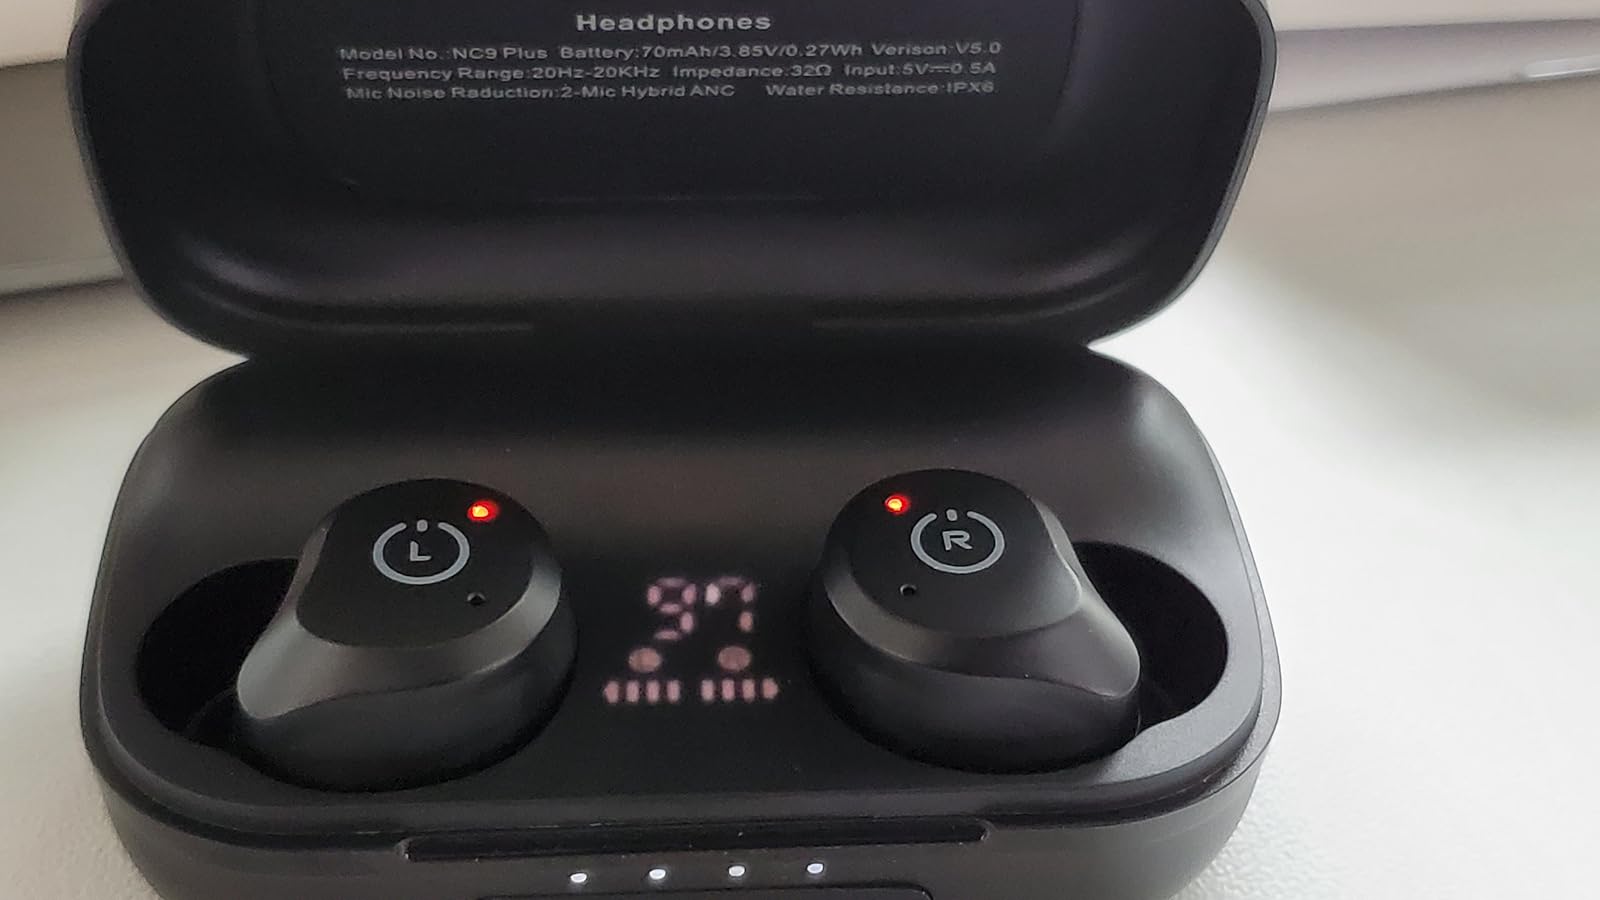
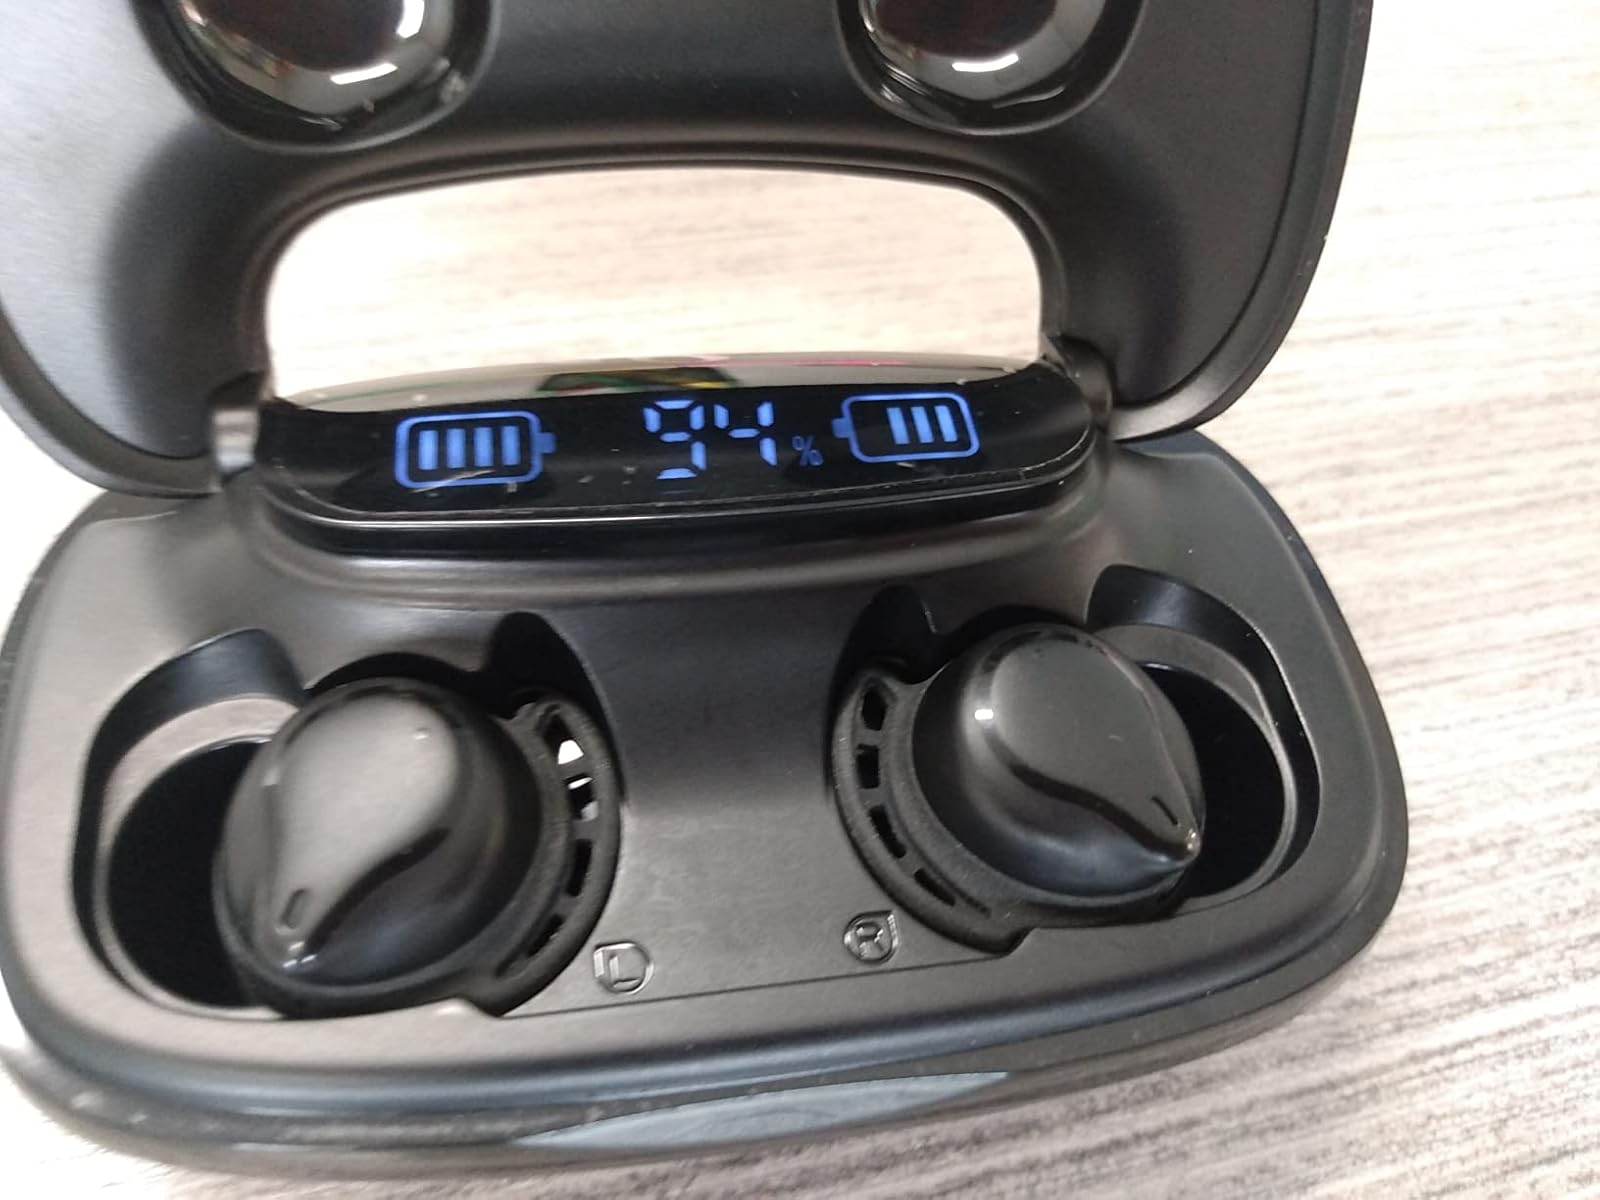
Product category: earbuds
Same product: no